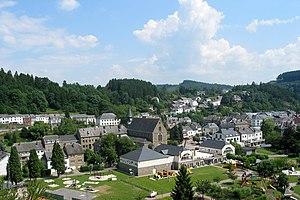
Houffalize (Belgique), vue générale sur la ville